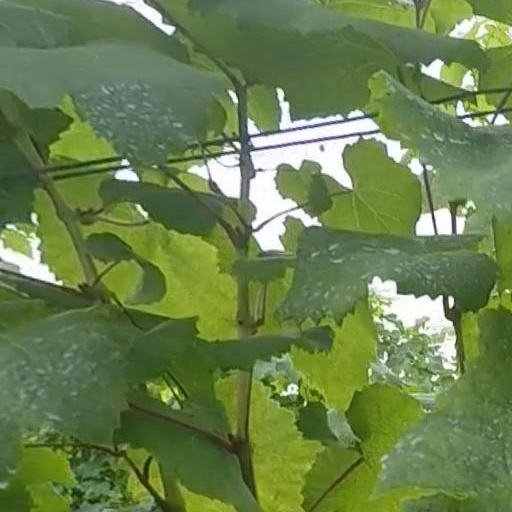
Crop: grape